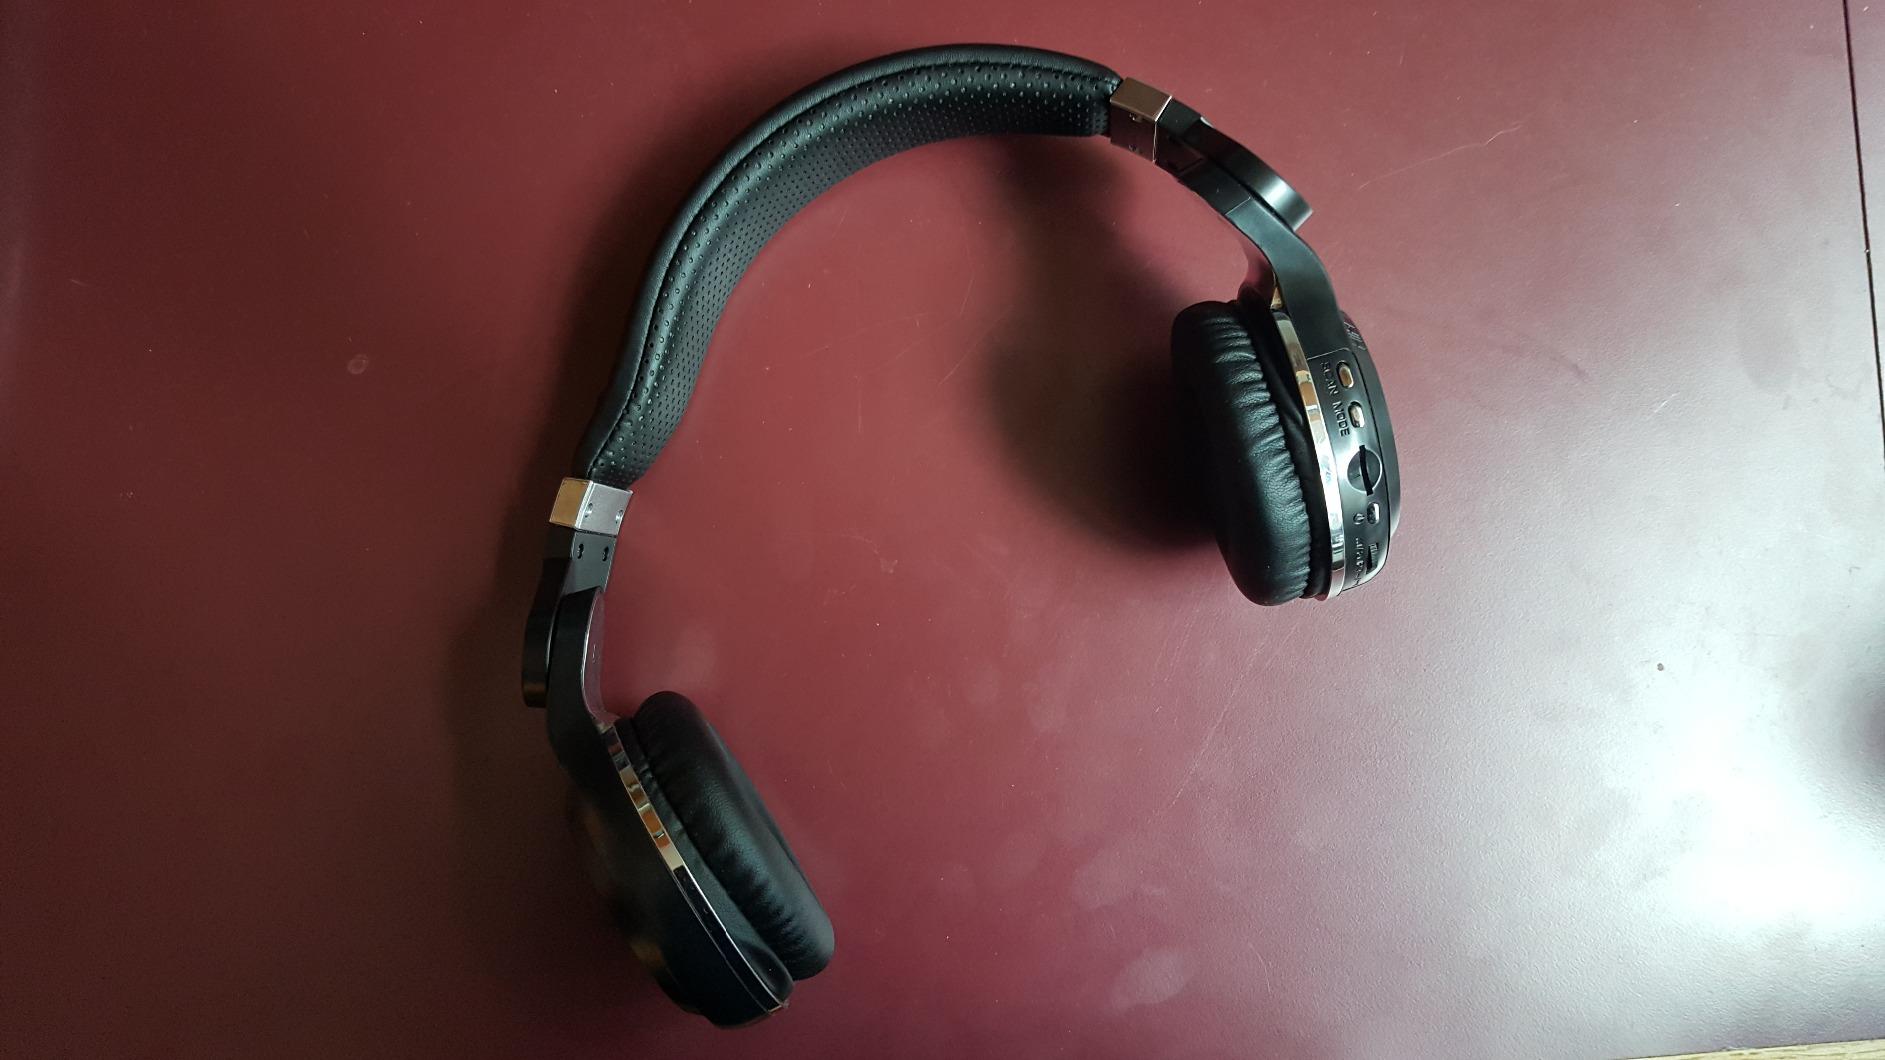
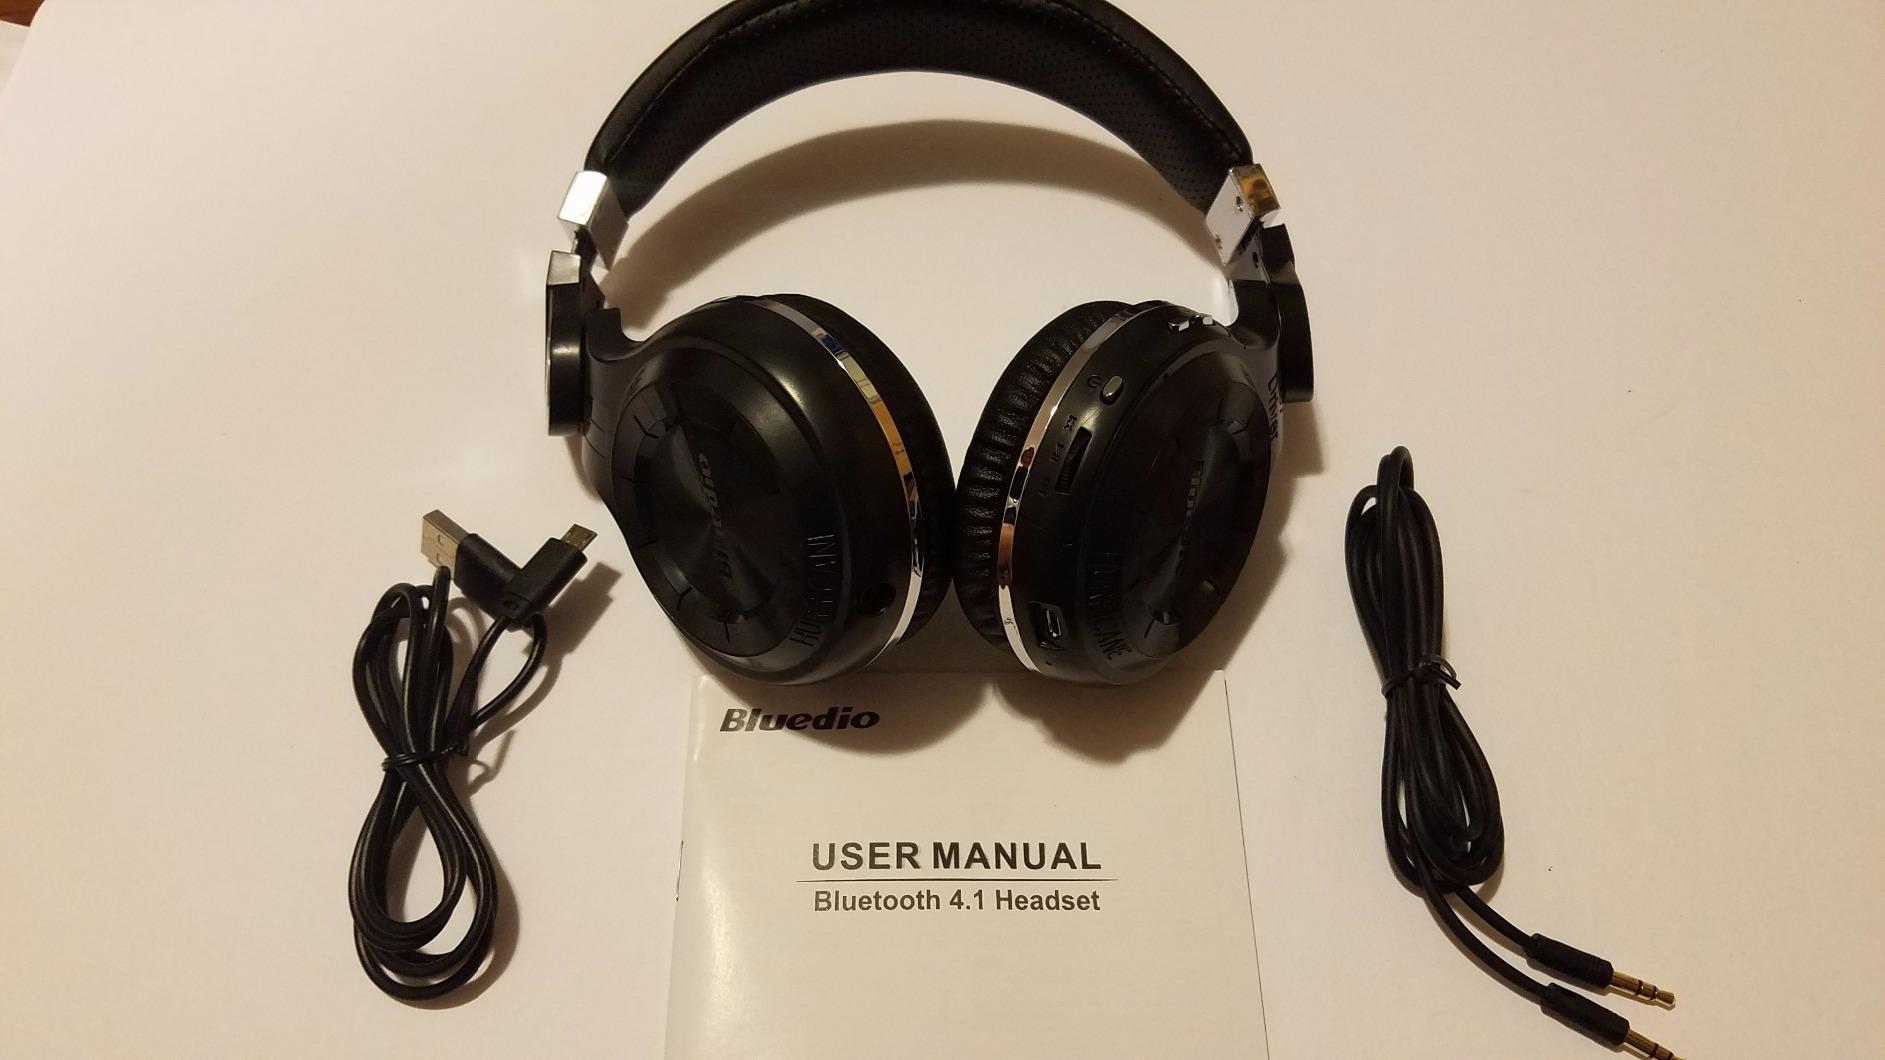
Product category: headphones
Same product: no